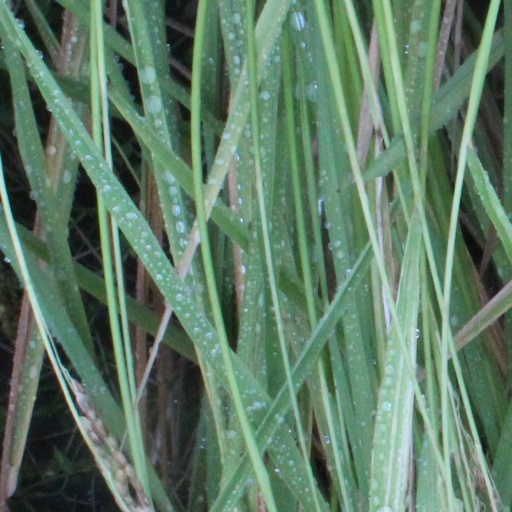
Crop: rice